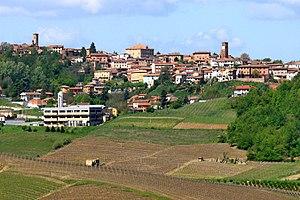
Mombaruzzo est une commune italienne de la province d'Asti dans la région Piémont en Italie.